West Horsley

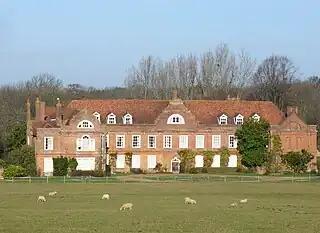
West Horsley Place, a Grade I listed building with origins in the medieval period.

West Horsley Place is a medieval house that was substantially reconstructed between the 16th and 18th centuries. It shares in top-ranked listing status for architecture. Acquired in 1931 by the Marquis and Marchioness of Crewe, after the death of the Marquis in 1947 it was left by his wife (Peggy née Primrose d. 1967) to their daughter, Mary Innes-Ker, Duchess of Roxburghe (23 March 1915 – 2 July 2014). On her death in 2014 aged 99, it passed to her great-nephew Bamber Gascoigne, the grandson of her much older half-sister Lady Annabel Hungerford Crewe-Milnes.